Krystyna Krahelska

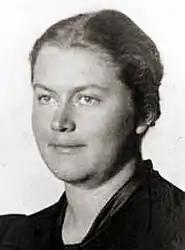
Krystyna Krahelska (1938)

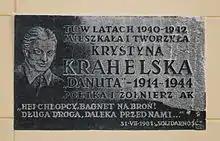
Memorial plaque at the Czartoryski Palace in Warsaw

Krystyna Krahelska "Danuta" (24 March 1914 – 2 August 1944) was a Polish poet, ethnographer, member of the Home Army, and a participant in the Warsaw Uprising.